Poteet High School (Mesquite, Texas)

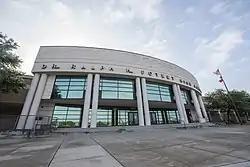
Exterior of Poteet High School

Dr. Ralph H. Poteet High School is located at 3300 Poteet Drive in Mesquite, in the U.S. state of Texas. It opened in 1986 and is named for a former school superintendent, Dr. Ralph H. Poteet. It is the fourth high school built by the Mesquite Independent School District.